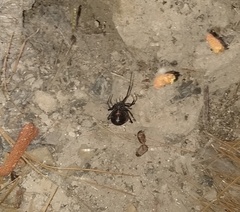
Species: Lactrodectus_hesperus